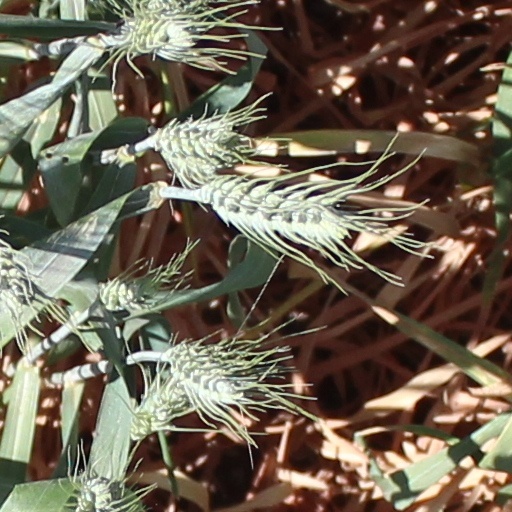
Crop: wheat